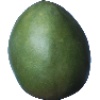
Label: mango